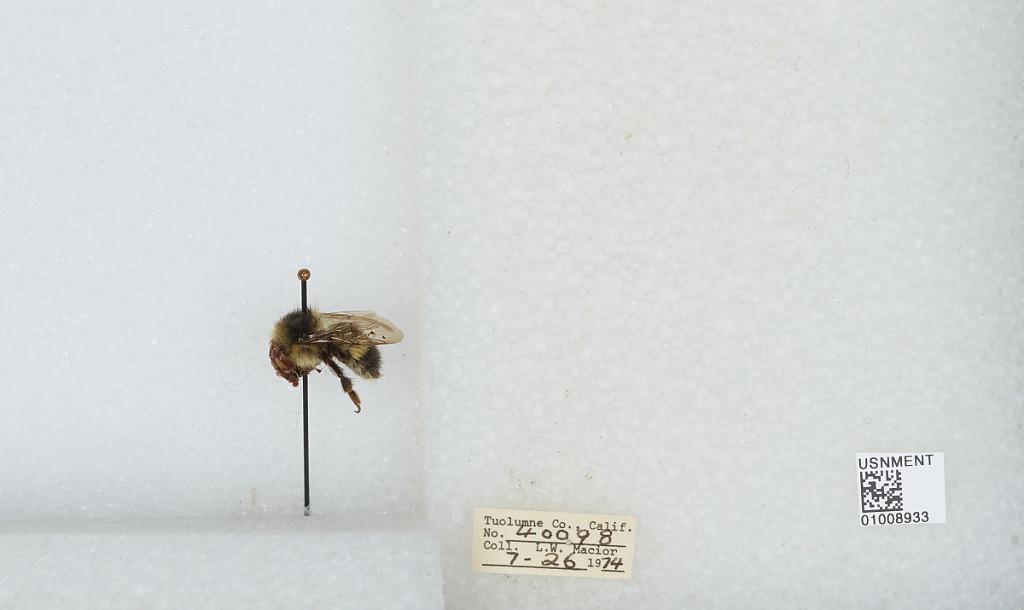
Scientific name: Bombus (Pyrobombus) flavifrons Cresson
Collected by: L. Macior
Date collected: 1974-7-26
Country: United States
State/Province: California
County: Tuolumne
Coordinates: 38.02, -119.94